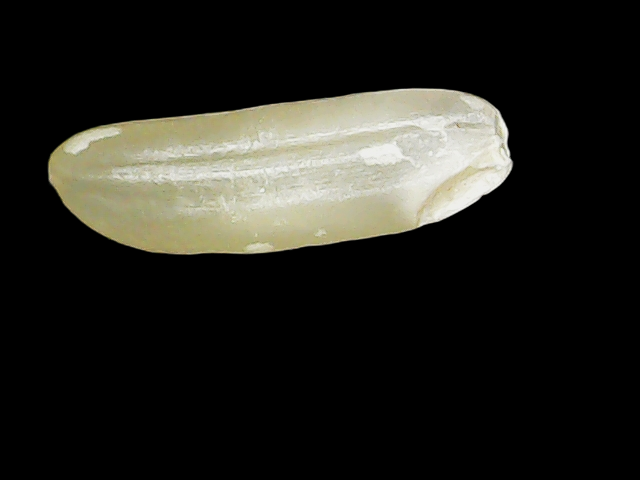
Rice variety: Binadhan16